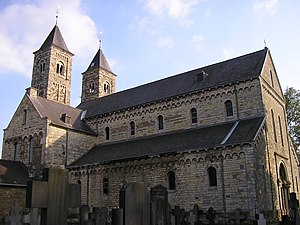
Roerdalen / Galleri
Roerdalen er en kommune og en by, beliggende i den sydlige provins Limburg i Nederlandene. Kommunens areal er på 93,84 km², og indbyggertallet er på 20.675 pr. 1. april 2016.